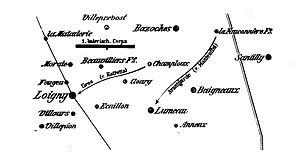
la bataille autour de Lumeau et Loigny, Eure-et-Loir (France).